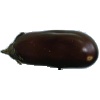
Label: Eggplant 1